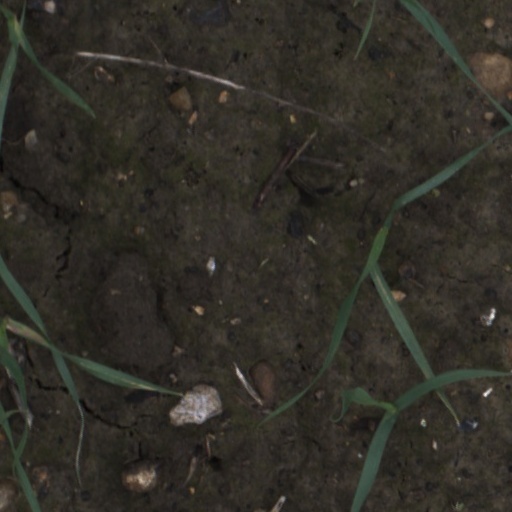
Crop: wheat